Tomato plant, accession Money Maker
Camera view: tilt-top (135 deg); turntable rotation: 270 degrees
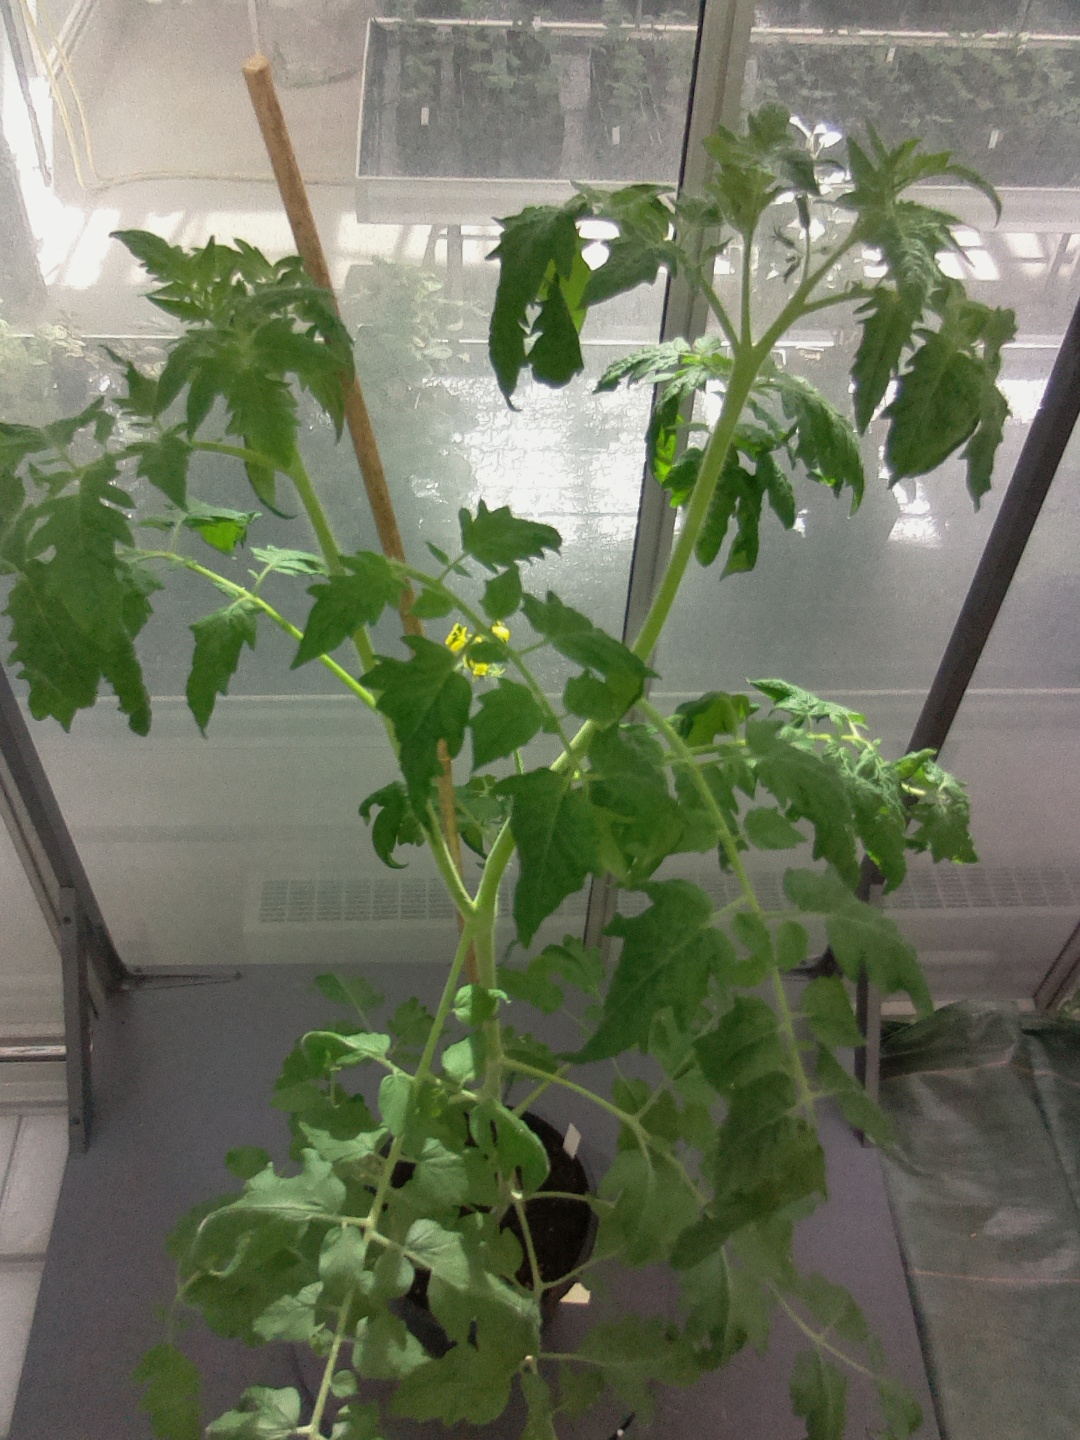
BBCH growth stage 63: 30%-40% of flowers open